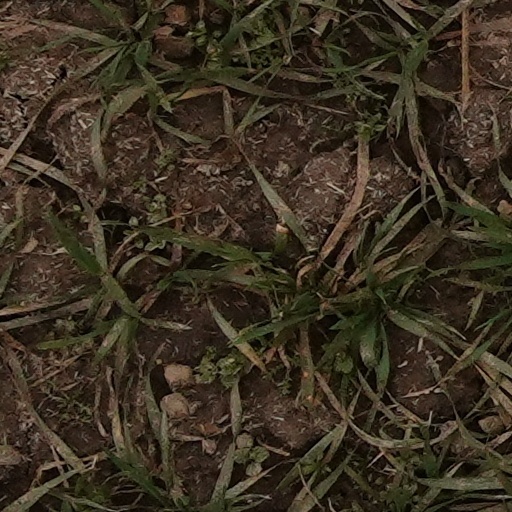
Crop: wheat